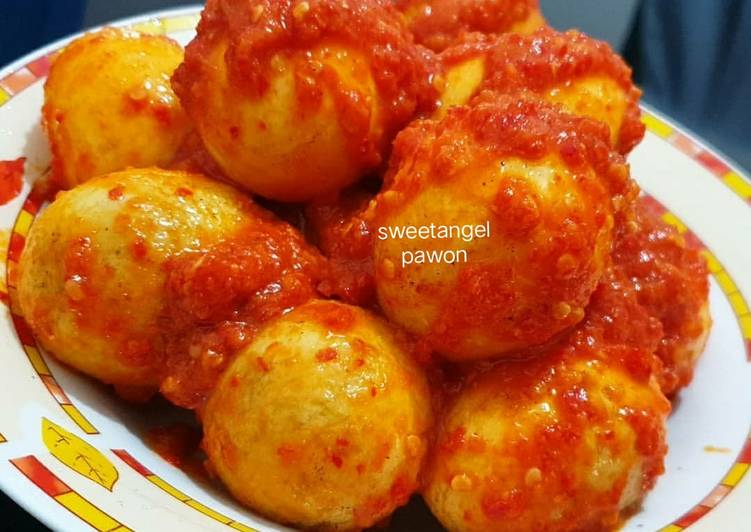
Label: telur_balado